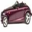
Label: automobile